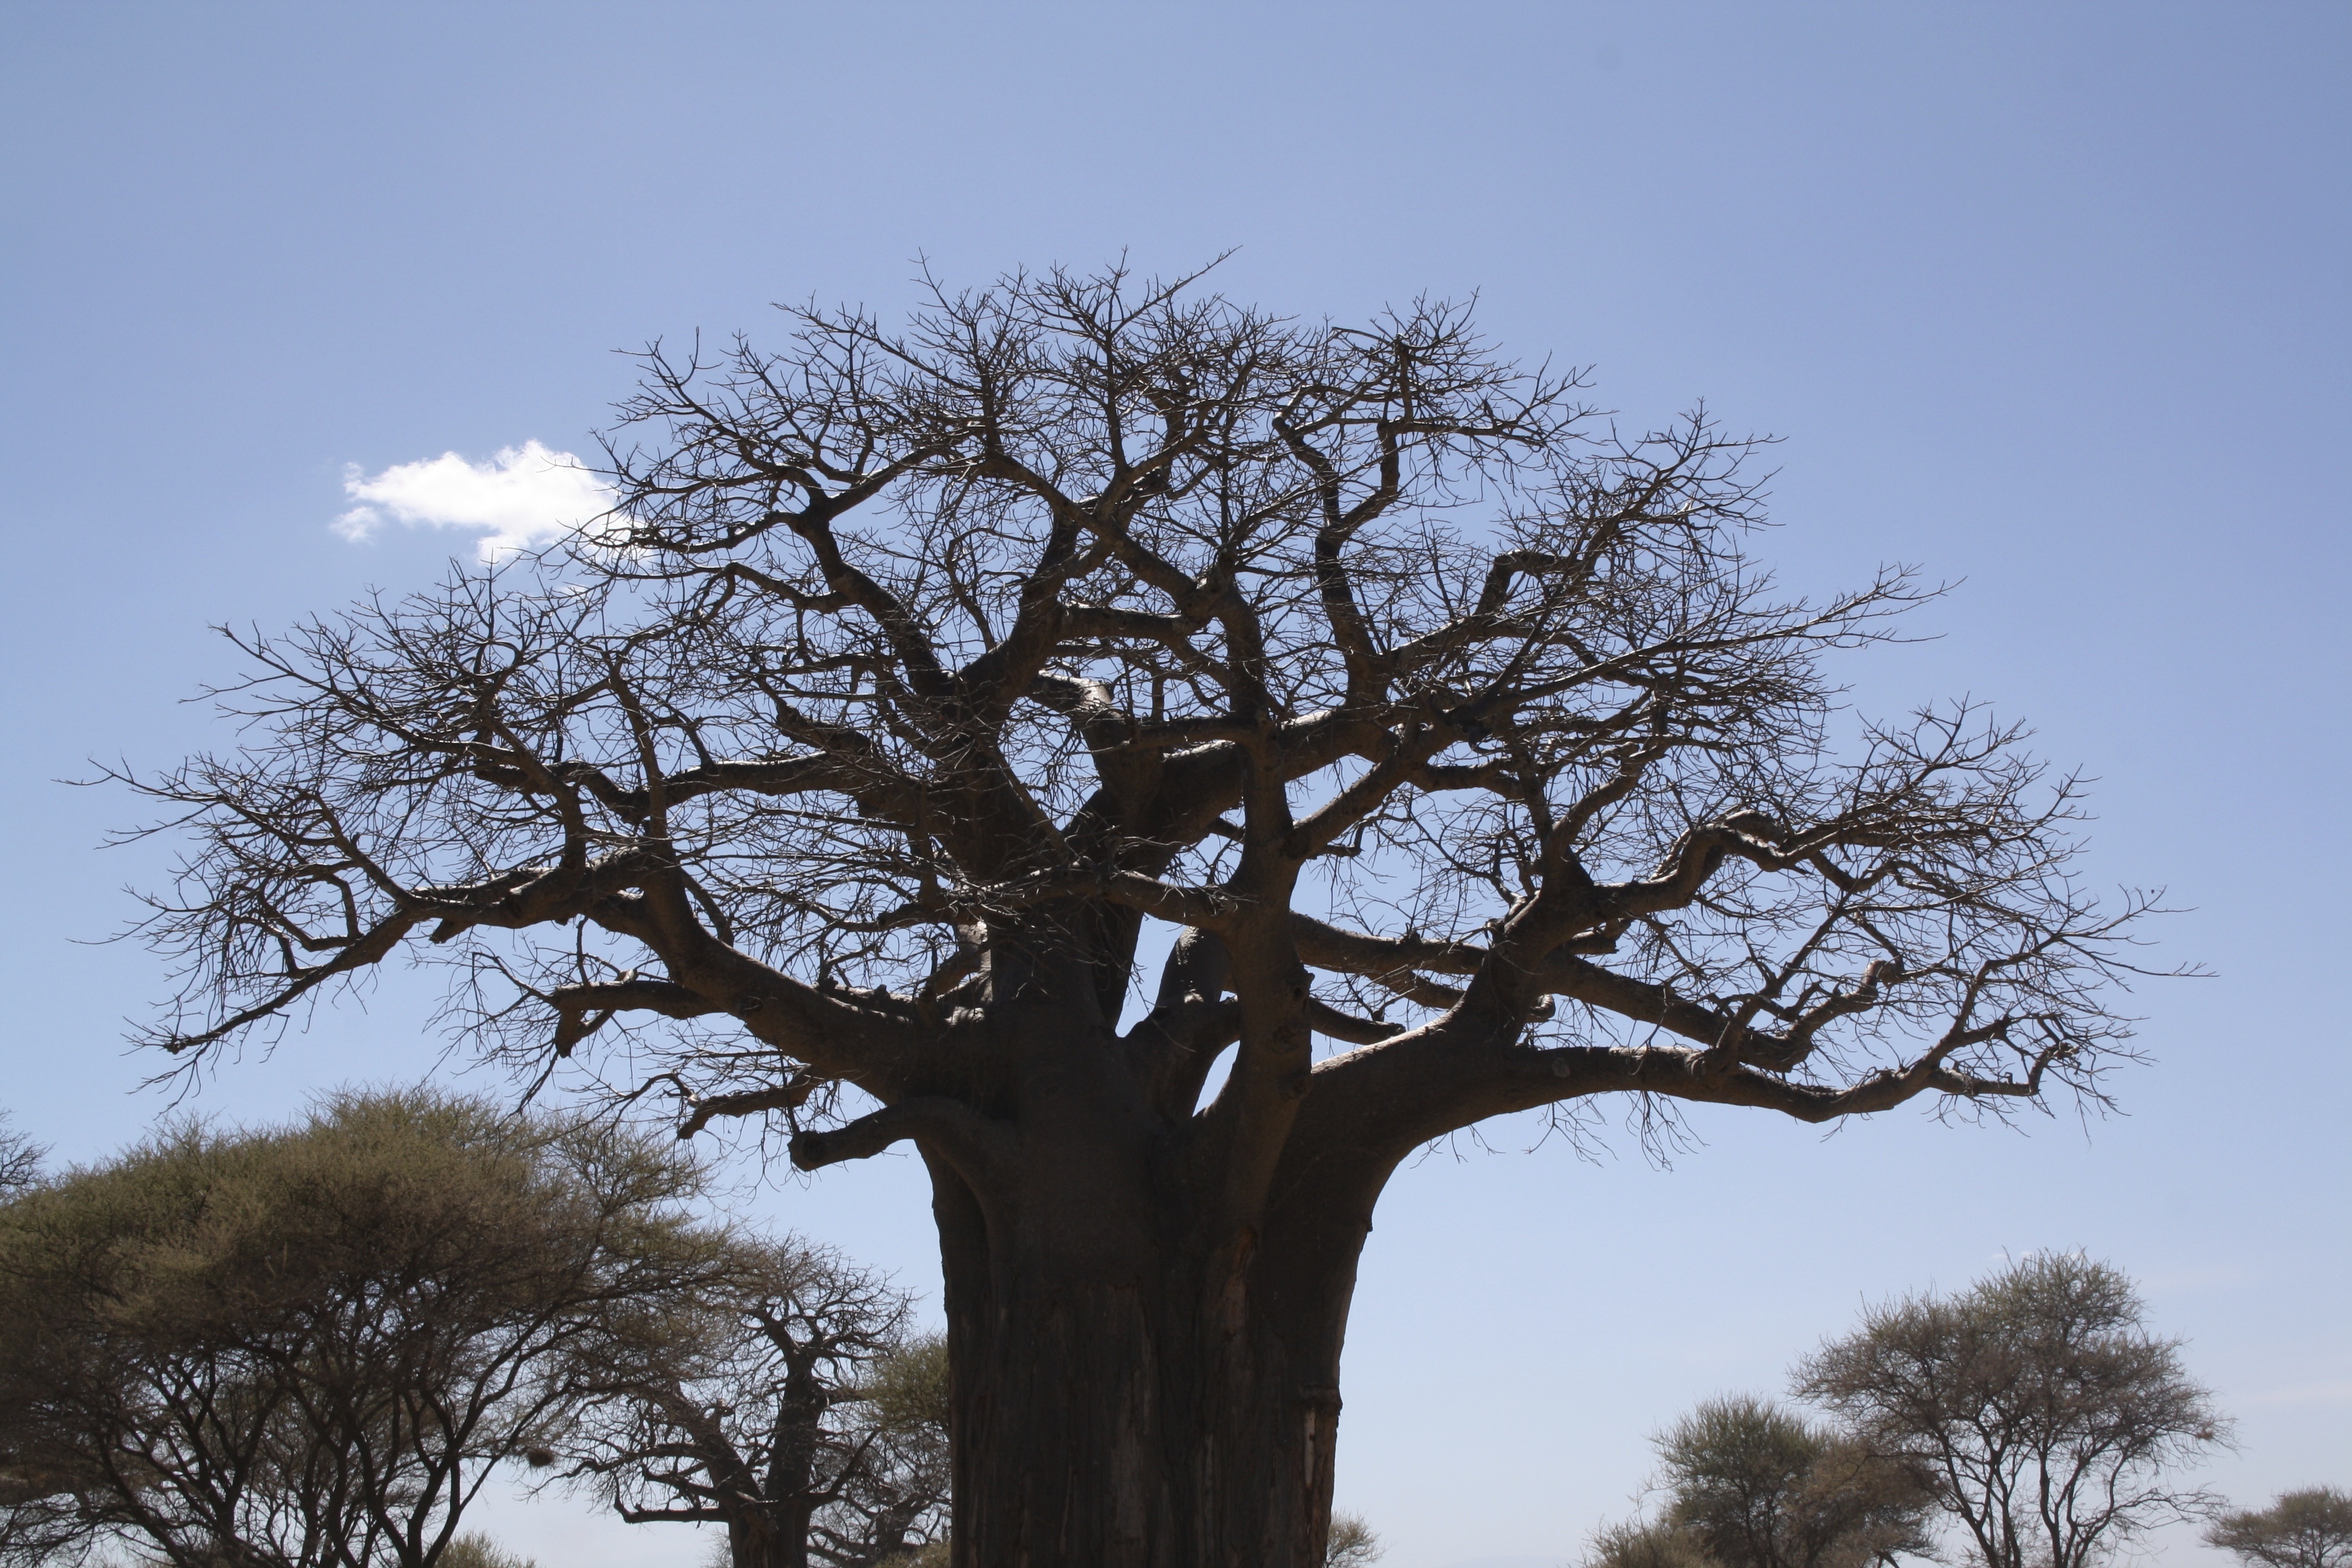
tree, branch, plant, flower, jungle, africa, savanna, adansonia, oak, taranguire, woody plant, land plant